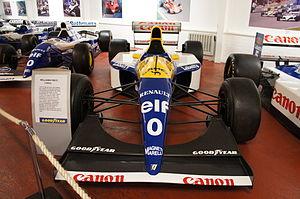
La Williams FW15C est la monoplace engagée par l'écurie Williams F1 Team lors de la saison 1993 de Formule 1. Elle est pilotée par le Français Alain Prost, qui était consultant pour TF1 l'année précédente, et par l'Anglais Damon Hill, ancien pilote d'essai de l'écurie, et pilote Brabham en 1992. La FW15C est équipée d'un moteur Renault, tout comme l'écurie Ligier.
Damon Graham Devereux Hill, dit Damon Hill, né le 17 septembre 1960 à Hampstead, est un pilote automobile anglais, champion du monde de Formule 1 en 1996. Fils de Graham Hill, titré en 1962 et 1968, il est le premier champion du monde de Formule 1 à avoir succédé à son père au palmarès de son sport, Nico Rosberg l'imitant en 2016.